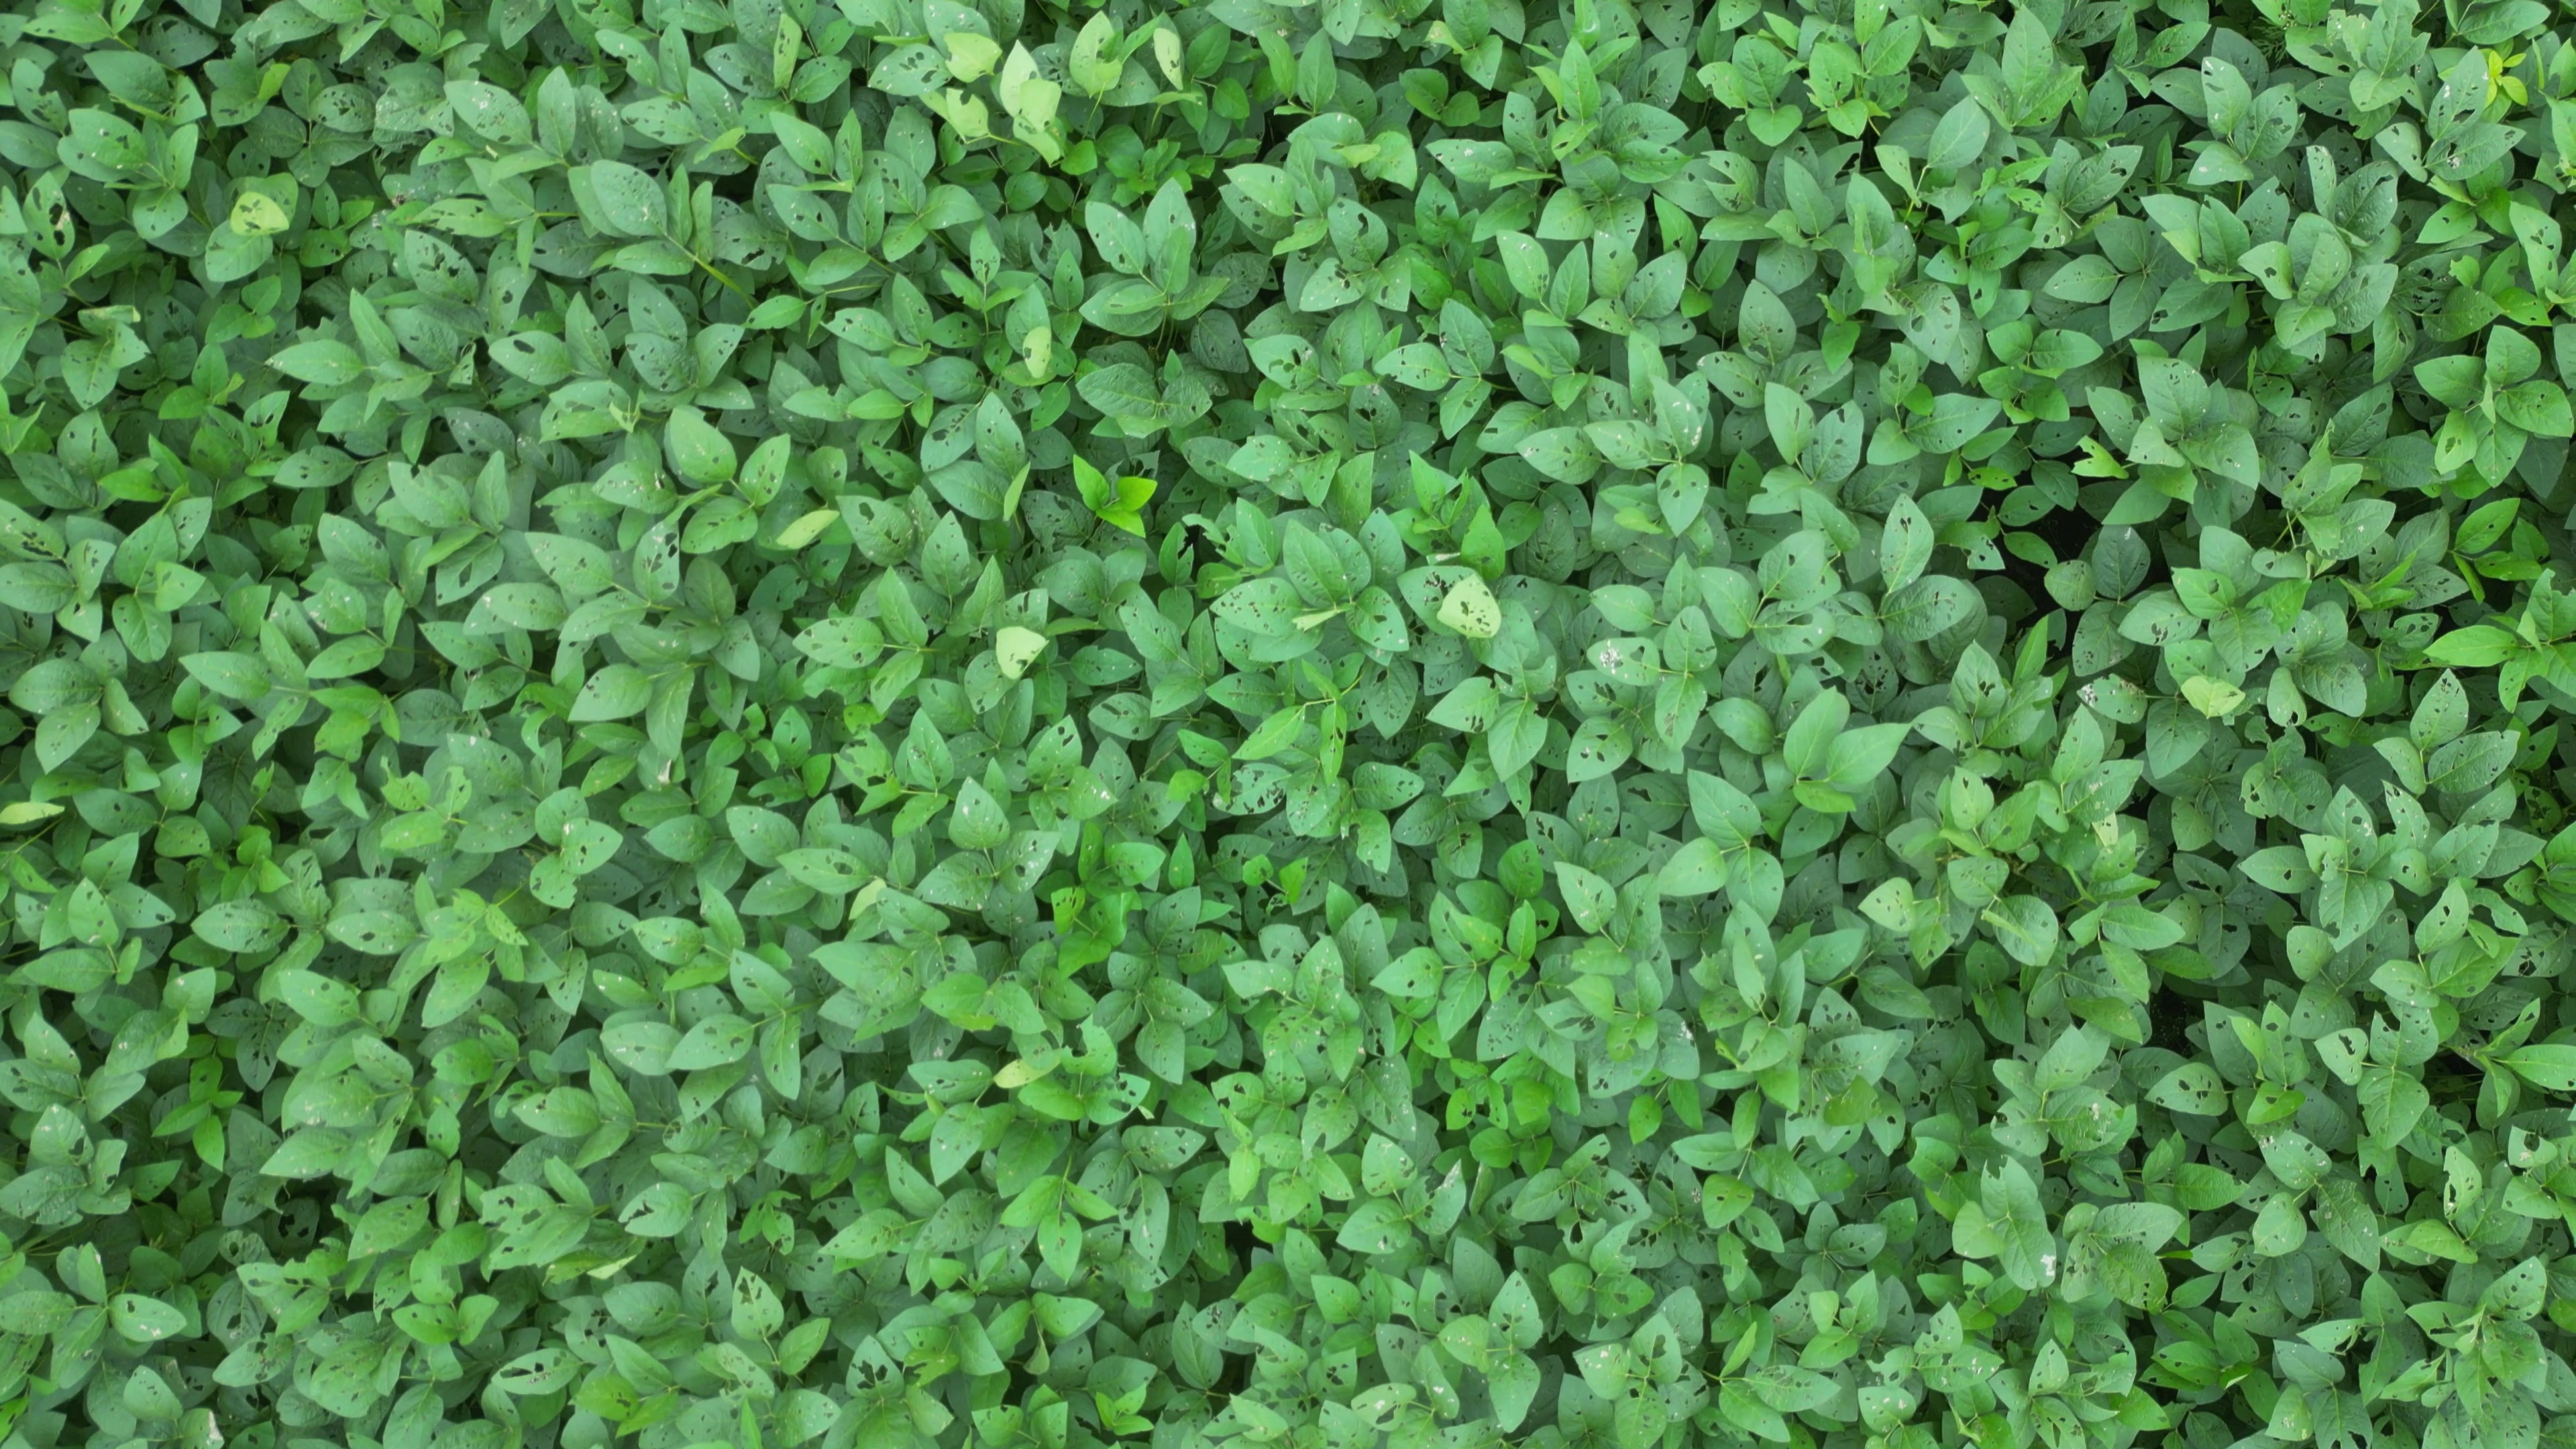
Label: Semilooper_Pest